Fall of the Fascist regime in Italy

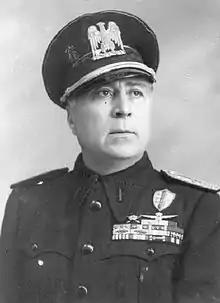
Roberto Farinacci, Ras of Cremona, a fascist hardliner, staunch ally of the Germans, and opponent of Grandi

After the fall of Tunis and Pantelleria, the majority of Italy believed that the war had been lost. The landing in Sicily accelerated the crisis, and the lack of resistance shocked the Fascists, who questioned why the Duce was not reacting. Those who looked to the King or Mussolini were at a standstill, and it was time for Italy to find an institution that was suitable to take political action.